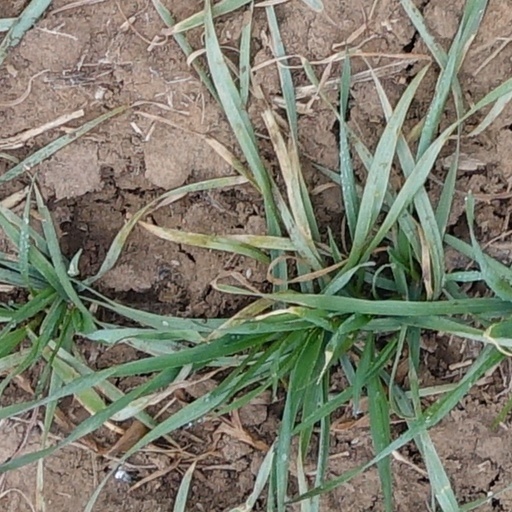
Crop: wheat